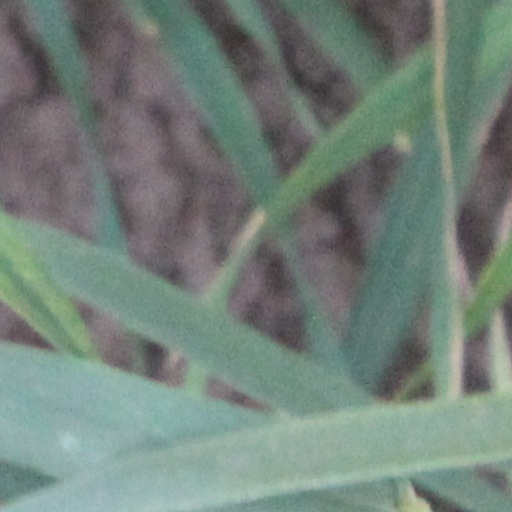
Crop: wheat